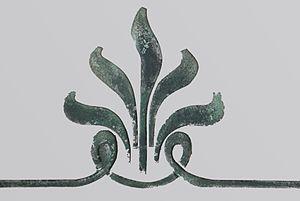
Léon Govaerts - Siège de la Gresham Life Assurance Society Limited, Place Royale à Bruxelles (Art nouveau
L'hôtel Gresham est un intérieur aménagé en style Art nouveau par l'architecte Léon Govaerts pour abriter le siège de la Gresham Life Assurance Society Limited au sein de l'Hôtel des Brasseurs, un bâtiment de style néo-classique situé au numéro 3 de la place Royale à Bruxelles, en Belgique.